Carlos Ramírez (baseball)

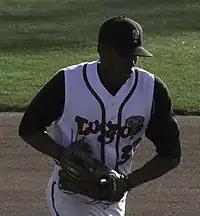
Ramírez with the Lansing Lugnuts in 2013

The Blue Jays signed Ramírez as an international free agent outfielder on March 5, 2009, and assigned him to the Dominican Summer League Blue Jays. In 52 games, he recorded a .229 batting average, three home runs, and 14 runs batted in (RBI). Ramírez played the entire 2010 season with the Rookie-level Gulf Coast League Blue Jays, appearing in 47 games and hitting .205 with two home runs and 12 RBI. He continued to progress through the Blue Jays' minor league system, playing 40 games for the Rookie Advanced Bluefield Blue Jays of the Appalachian League in 2011. He hit .232 with two home runs and nine RBI on the season. Ramírez began the 2012 campaign with Bluefield, and was promoted to the Short Season-A Vancouver Canadians in July. He appeared in 52 total games and hit .250 with three home runs and 25 RBI. In 2013, Ramírez made his full-season baseball debut with the Class-A Lansing Lugnuts, where he appeared in a career-high 114 games and hit .228 with seven home runs, 41 RBI, and 14 stolen bases. In the offseason, Ramírez played in five games with the Leones del Escogido of the Dominican Winter League.